M. Subhadra Nair

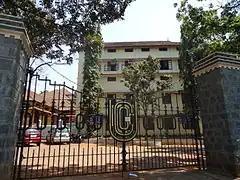
U C College Aluva

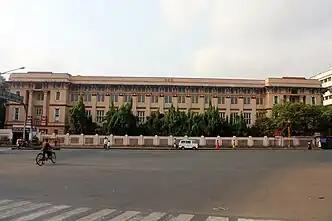
Madras Medical College

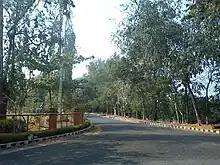
Thiruvananthapuram Medical College Campus

Subhadra Nair was born on 21 February 1929 at Irinjalakuda, Thrissur, in the south Indian state of Kerala to Krishnan Kutty Menon and Madhavi Amma, one of the pioneer lady doctors in India, as the sister of two elder brothers and one elder sister. Madhavi Amma, a follower of Mahatma Gandhi and a freedom fighter, was a strict disciplinarian and a busy doctor dues to which the young Subhadra was brought up by her maternal aunt.